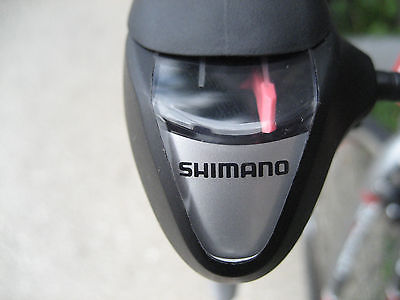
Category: bicycle